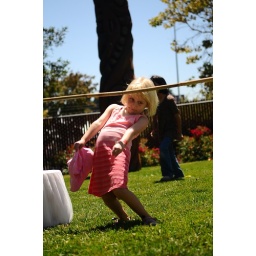
Girl in pink dress 4